Environmental racism in the United States

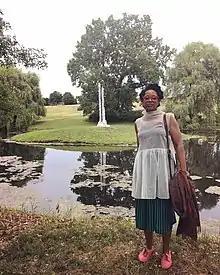
Allison Janae Hamilton in front of one of her works called "The peo-ple cried mer-cy in the storm"

Allison Janae Hamilton is an artist who focuses her work on examining the social and political ideas and uses of land and space, particularly in the Southern United States. Her work looks at who is affected by a changing climate, as well as the unique vulnerability that certain populations have. Her work relies on videos and photographs to show who is affected by global warming, and how their different lived experiences lend different perspectives to climate issues.